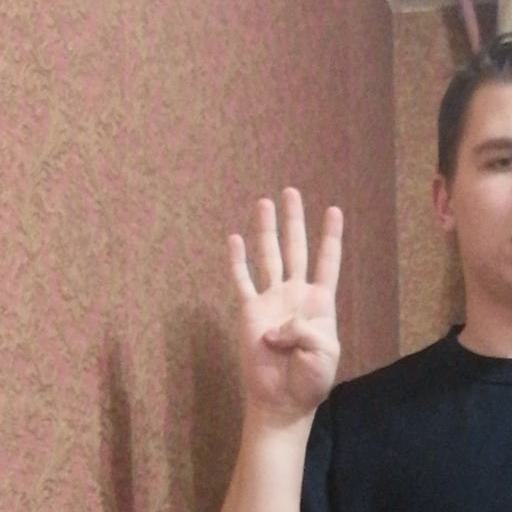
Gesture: four